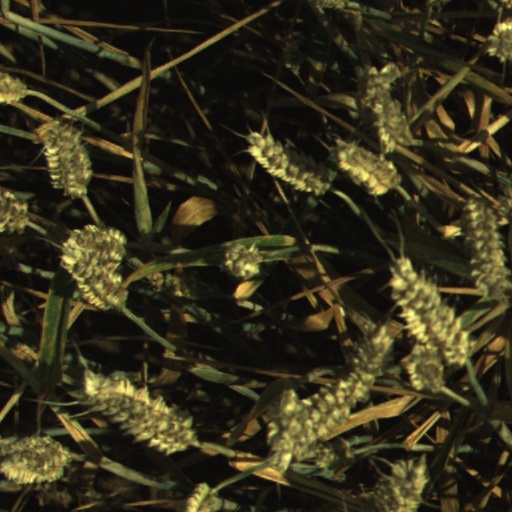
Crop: wheat